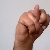
The image shows a hand gesture representing the letter 'N' in Indian Sign Language.